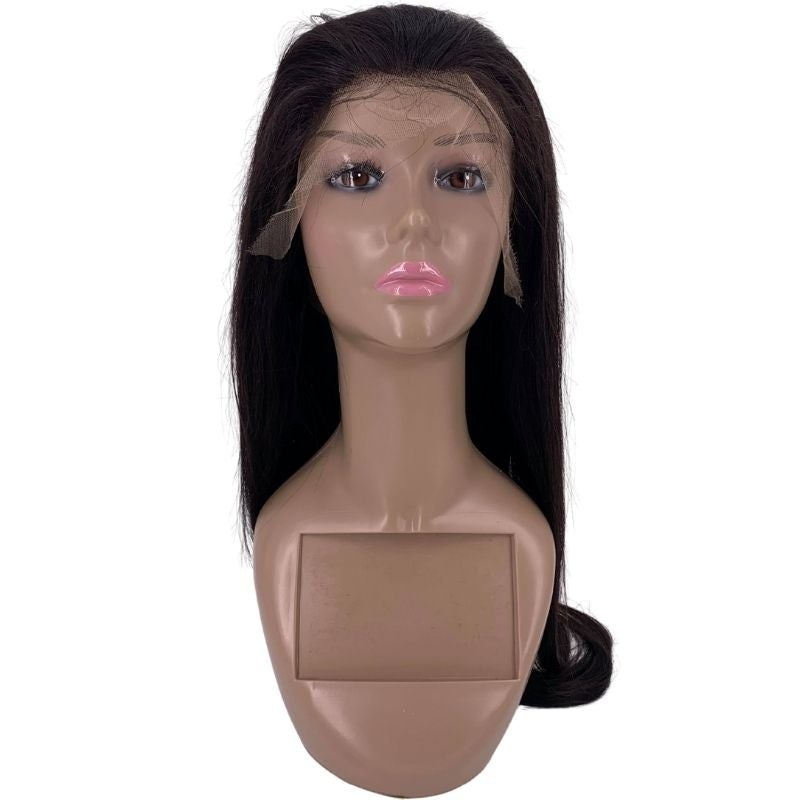
HD Straight 13x4 Lace Front Wig
HD Straight Wig Hair Type: 100% Human Hair Hair Lengths: 16"-30" Hair Style: Front Lace Density : 130% & 180% Lace: HD Lace Hair Grade: Virgin Hair Hair Color: Natural 1B Coloring: Can lift to a #27 Our HD Wigs has the newest lace material that is soft, delicate, and is lighter in weight. It gives it more of a natural look due to the transparency of the lace! It will give your hairline a more invisible look!
Brand: Fashion Junky
Category: Apparel & Accessories > Clothing Accessories > Hair Accessories > Wigs